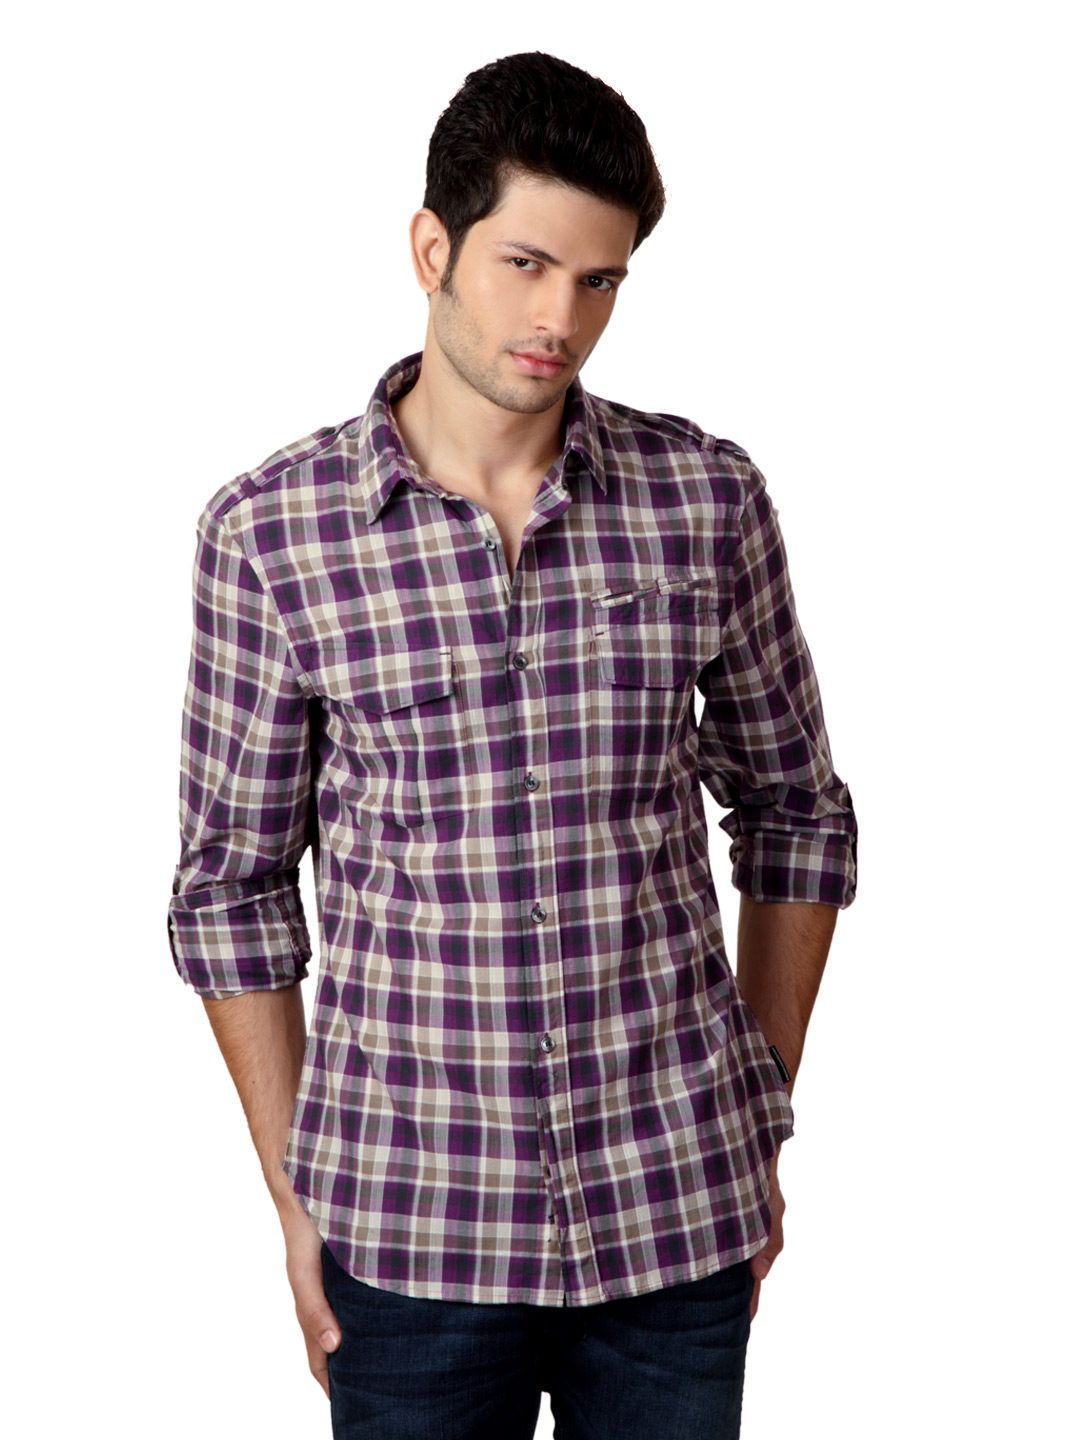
French Connection Men Purple & Brown Shirt
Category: Apparel / Topwear / Shirts
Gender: Men
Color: Purple
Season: Summer 2012
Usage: Casual